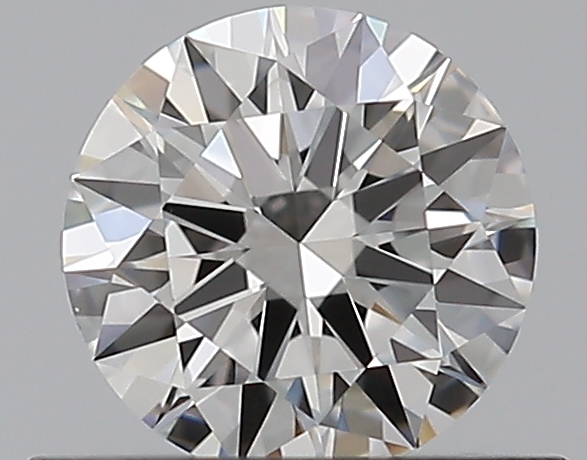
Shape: round
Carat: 0.5
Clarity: VS1
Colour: G
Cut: EX
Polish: EX
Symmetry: EX
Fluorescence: N
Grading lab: GIA
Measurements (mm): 5.16 x 5.18 x 3.07